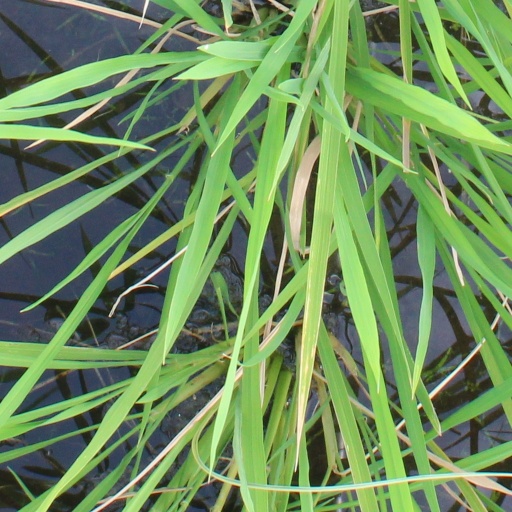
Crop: rice